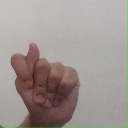
अक्षर: ट